Lebanon

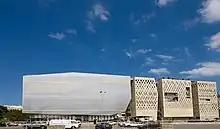
Innovation and Sports Campus of Saint Joseph University

There are 18 officially recognized religious groups in Lebanon, each with its own family law legislation and set of religious courts. The Lebanese legal system is based on the French system, and is a civil law country, with the exception for matters related to personal status (succession, marriage, divorce, adoption, etc.), which are governed by a separate set of laws designed for each sectarian community. For instance, the Islamic personal status laws are inspired by the Sharia law.